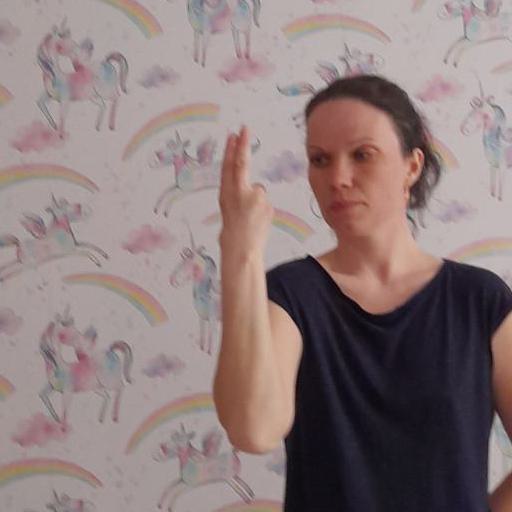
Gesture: two_up_inverted